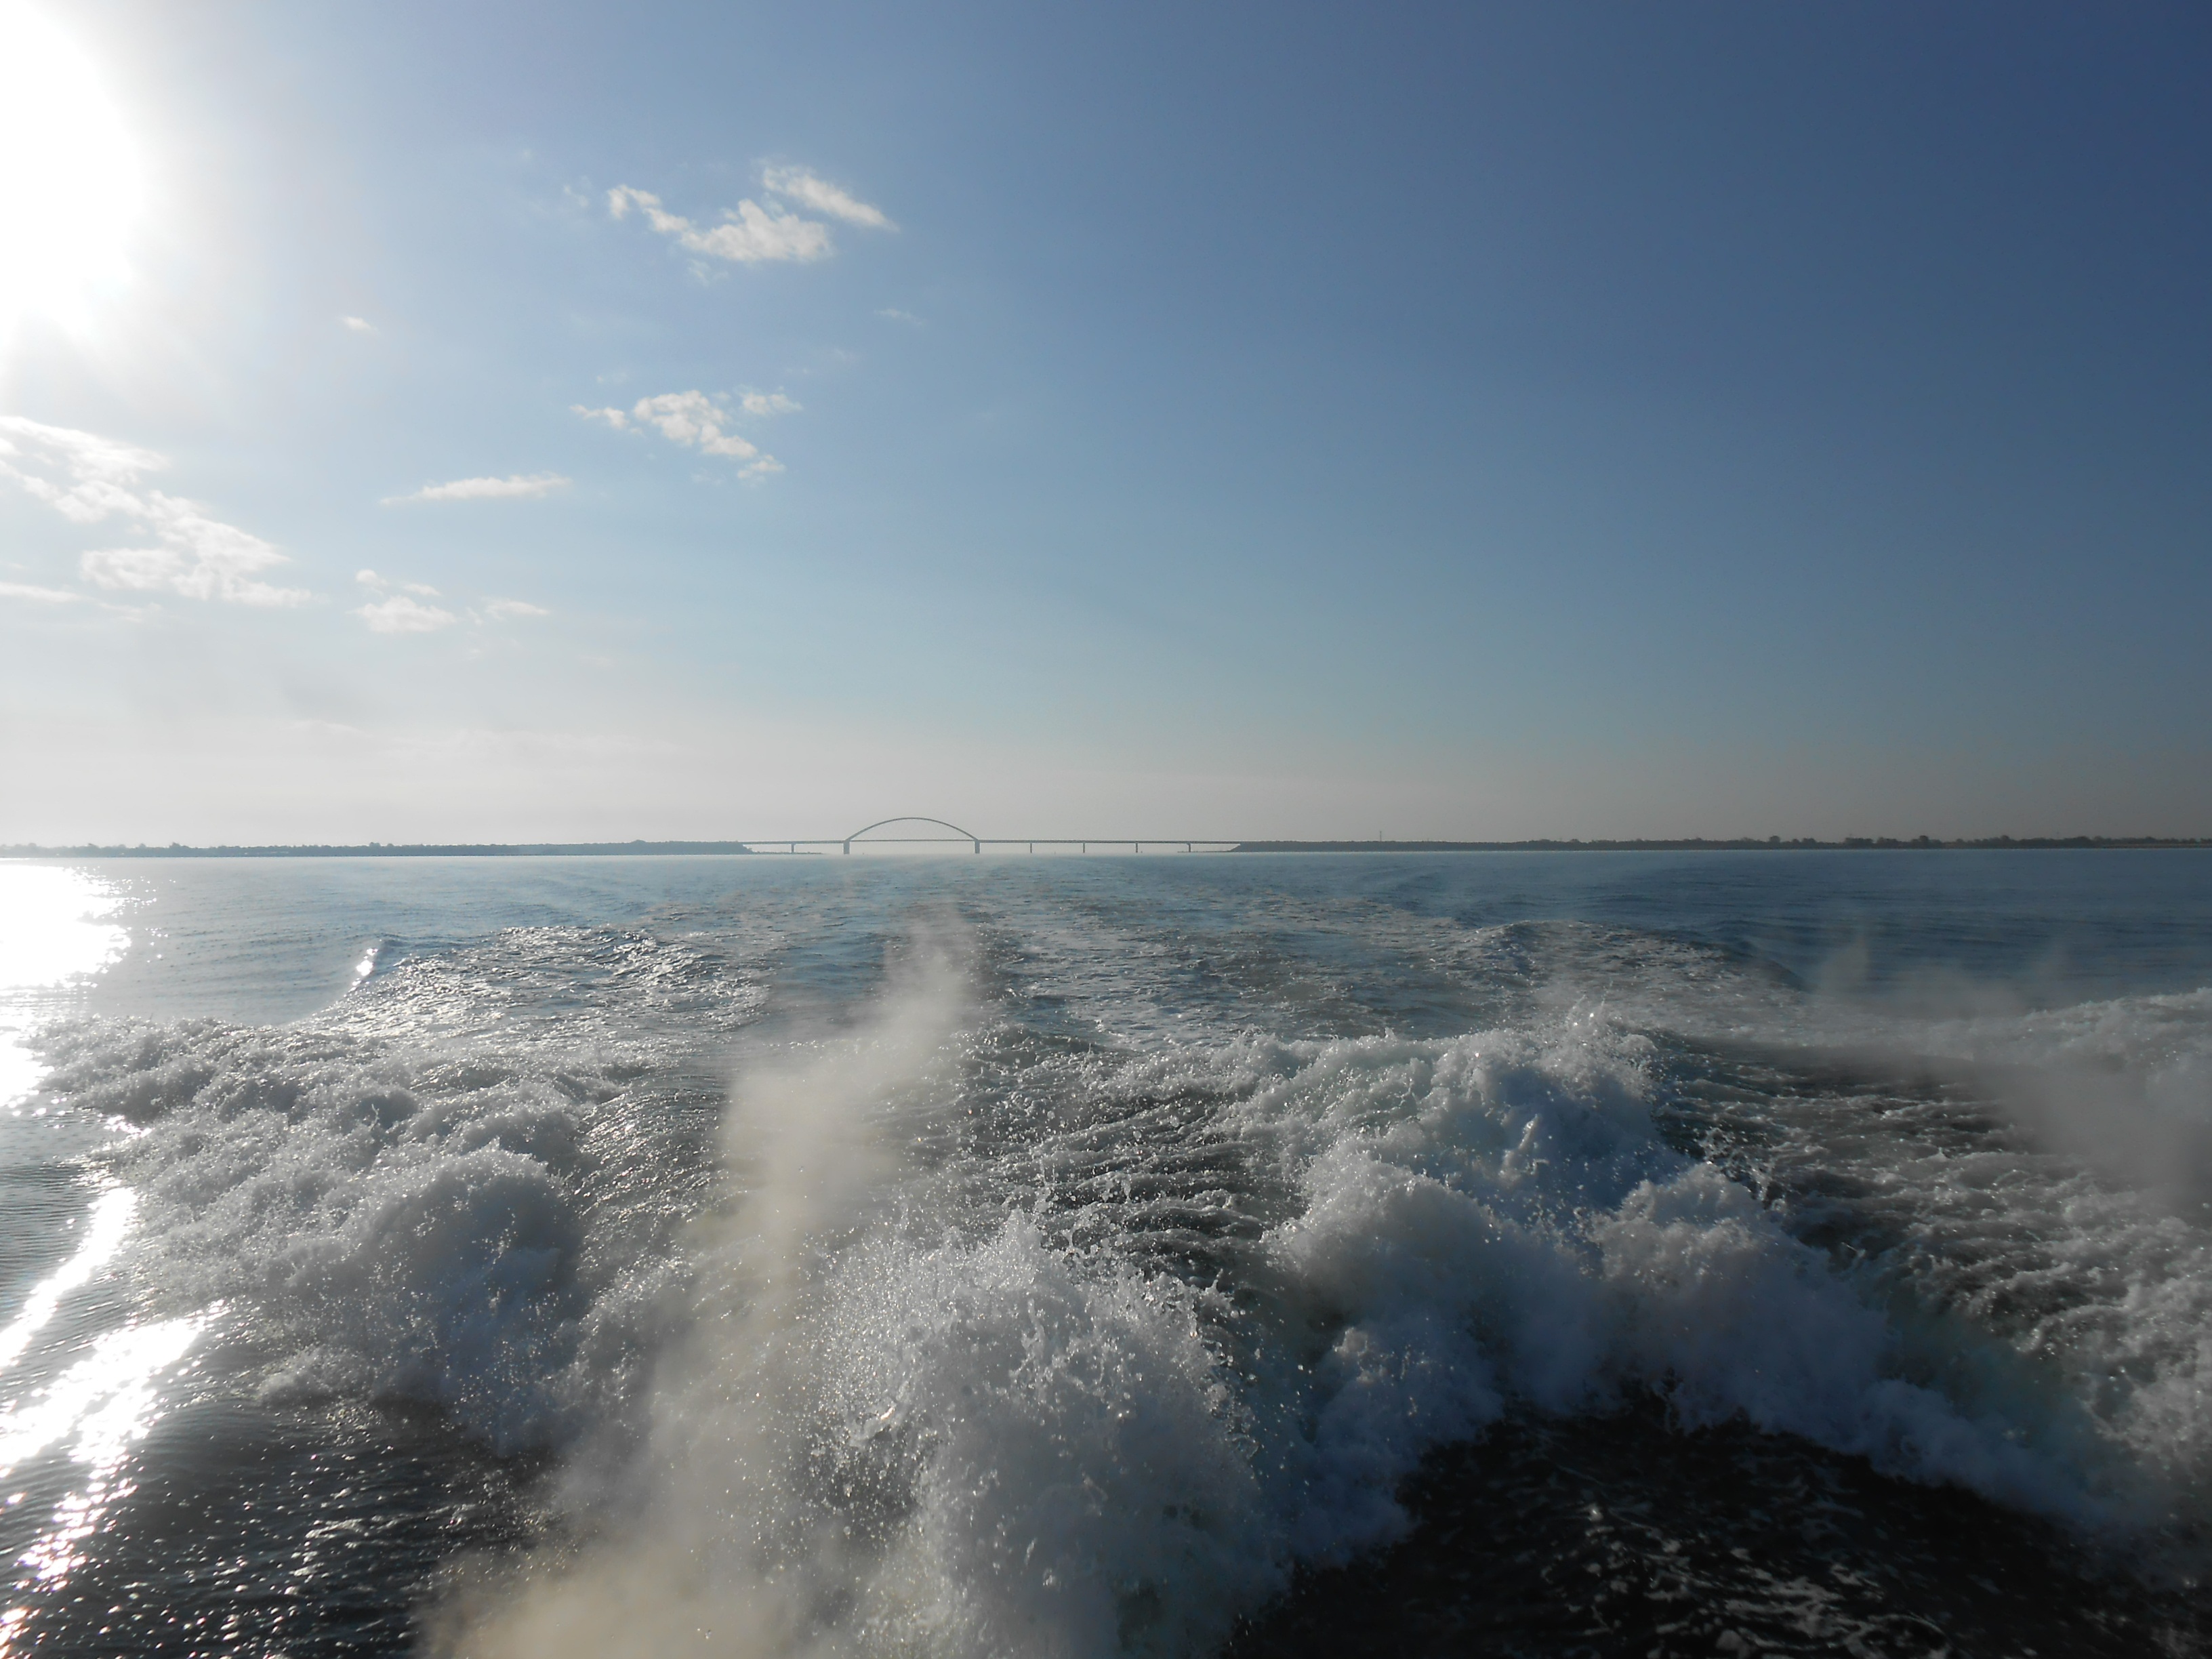
beach, sea, coast, water, ocean, horizon, silhouette, cloud, sky, shore, wave, lake, body of water, cape, baltic sea, back light, fehmarn, fehmarn belt, fehmarnbruecke, atmosphere of earth, wind wave